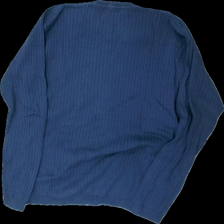
View: back
Type: Sweater
Category: Men
Brand: Not in the list
Colors: Blue
Material: 100% cotton
Pattern: Striped
Cut: Regular, V-collar
Size: XL
Season: All
Price range: <50
Recommended usage: Recycle
Comment: washed out